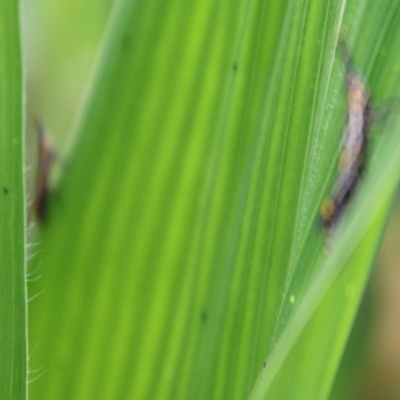
Crop: Maize
Condition: grasshoper